Los Angeles streets, 41–250

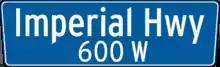
Imperial Highway

120th Street is a major street in Hawthorne, Athens, Harbor Gateway, and Willowbrook. It runs from Aviation Boulevard to Van Ness Avenue, and then from Western Avenue to Wilmington Avenue. It is served by portions of Line 53, and was formerly served by Lines 126, 207 and 357. Between at the junction with Crenshaw Boulevard, the Dominguez Channel storm drain crosses underneath. Between Crenshaw Boulevard and Prairie Avenue the Hawthorne Municipal Airport is to the south, and the Boring Test Tunnel runs underneath the road.